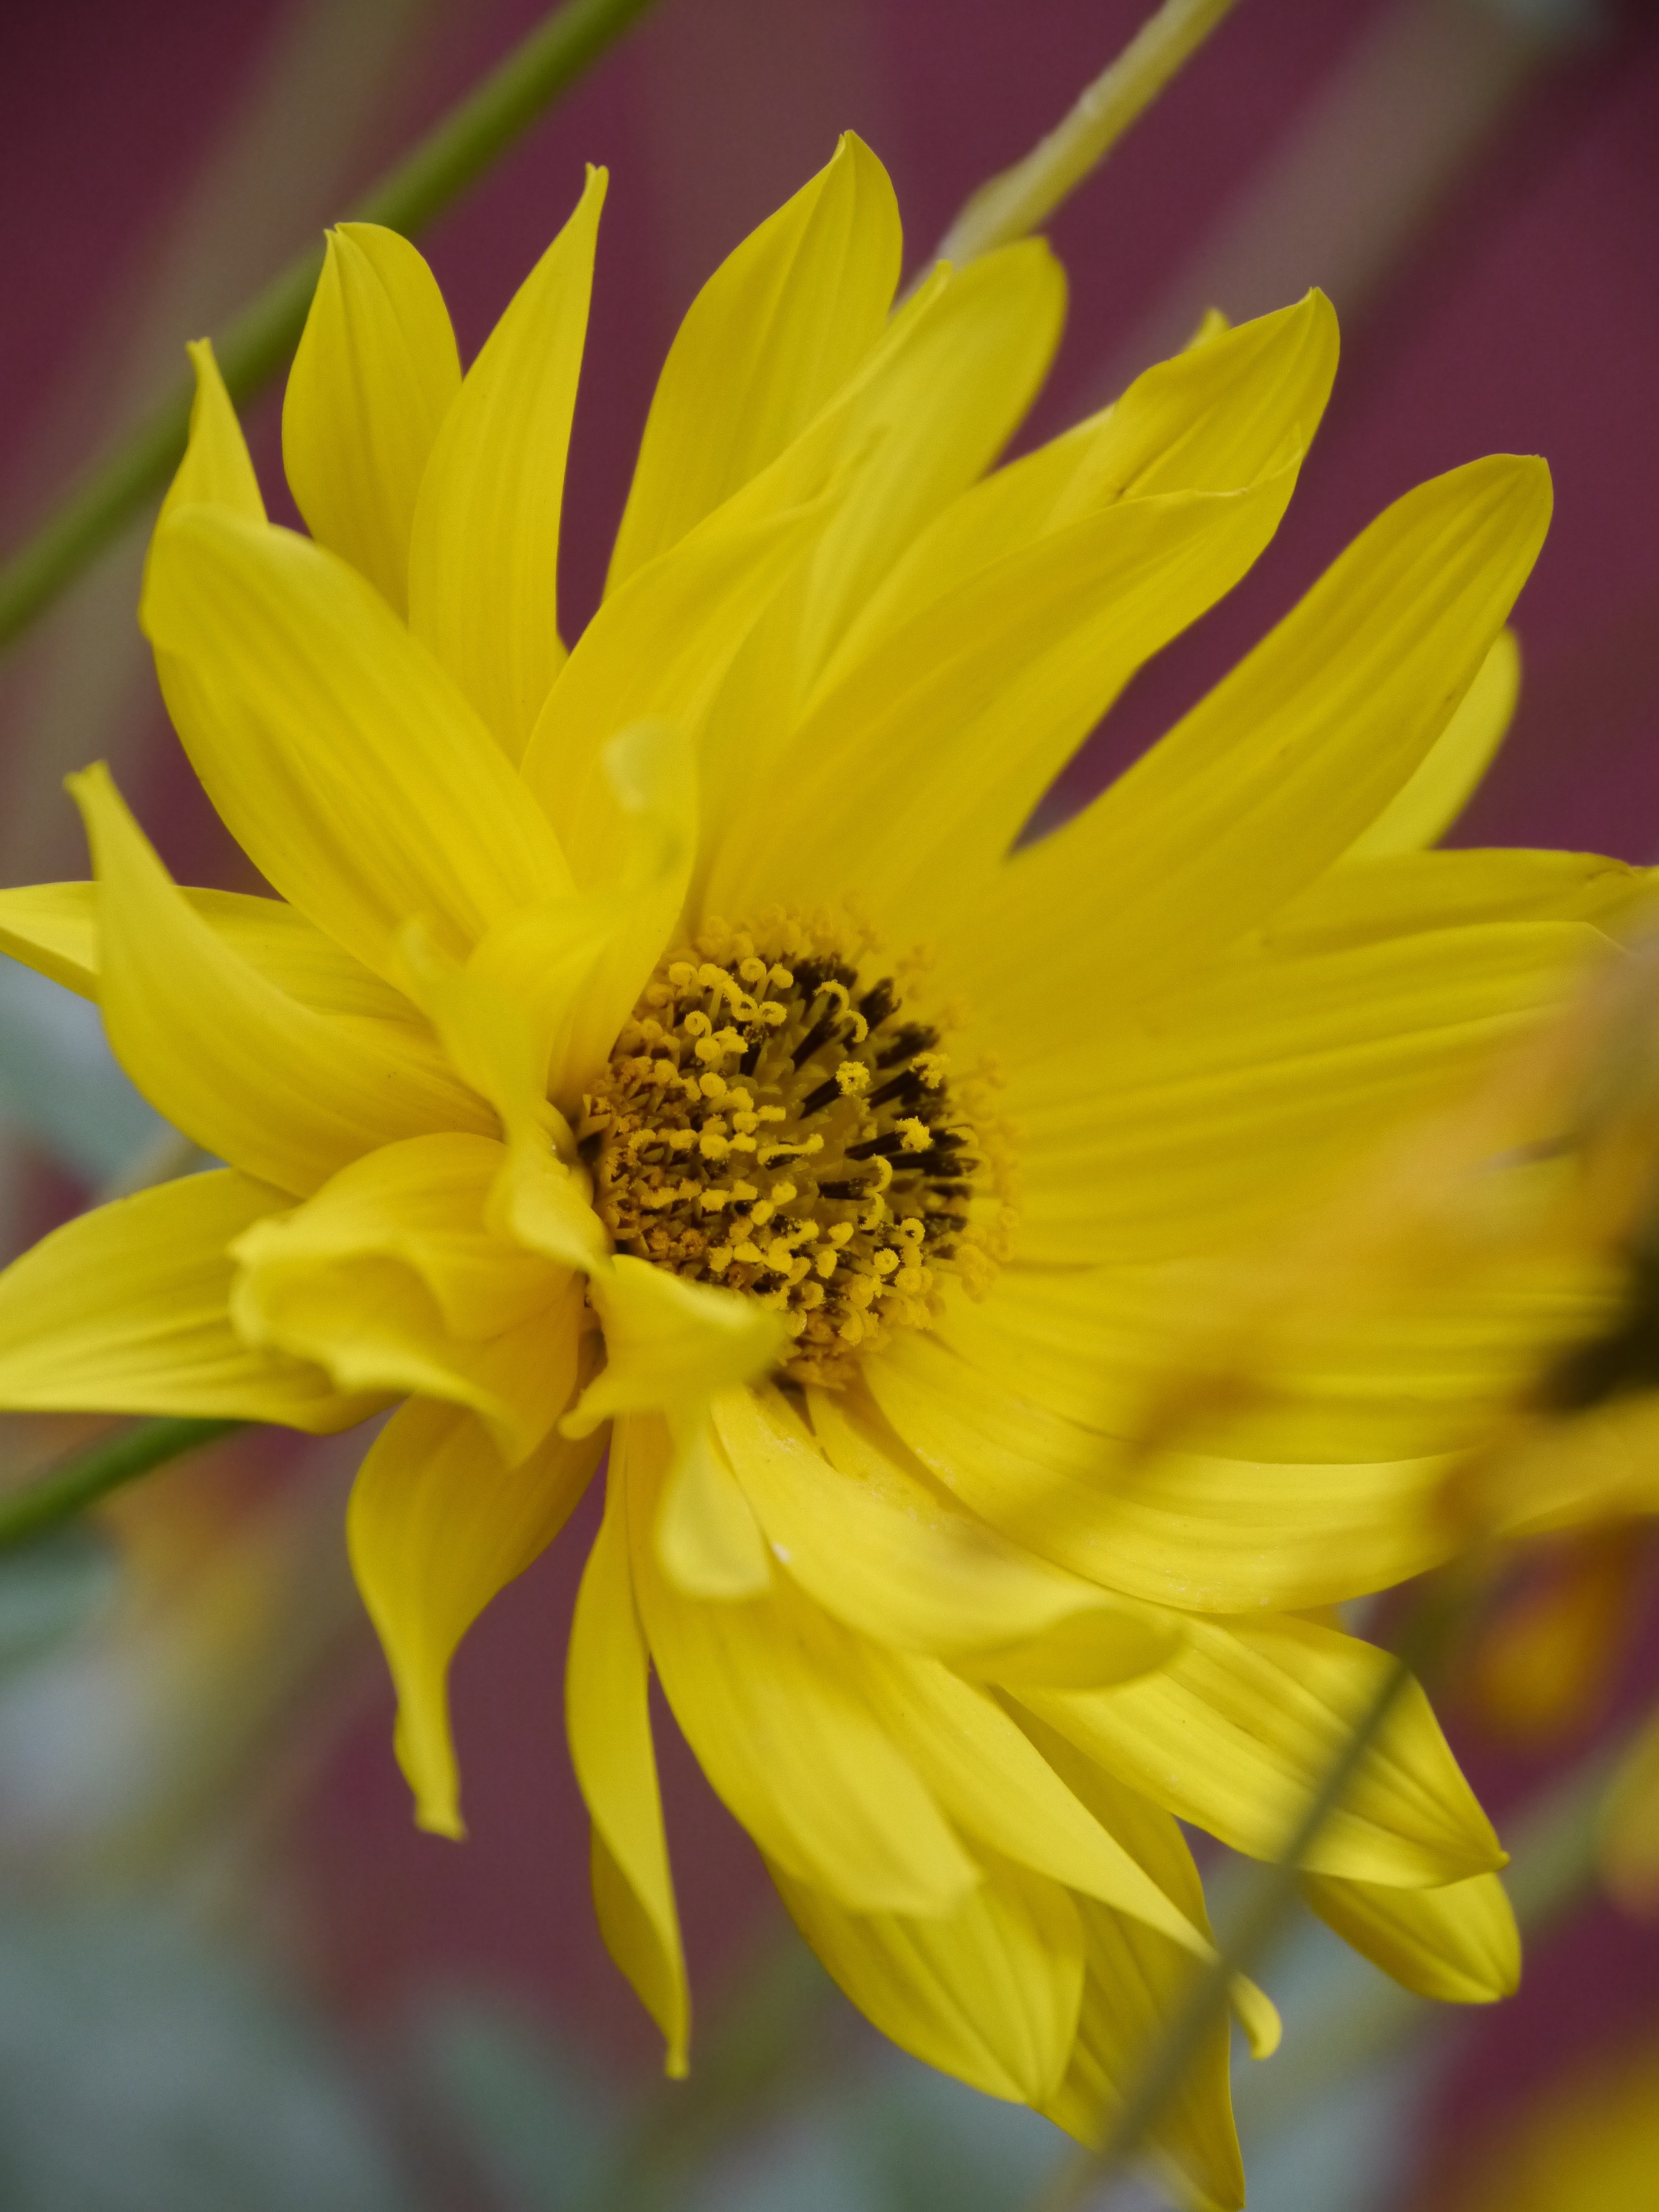
plant, flower, petal, bloom, summer, yellow, flora, sunflower, close up, sunny, sun flower, macro photography, flowering plant, daisy family, plant stem, land plant